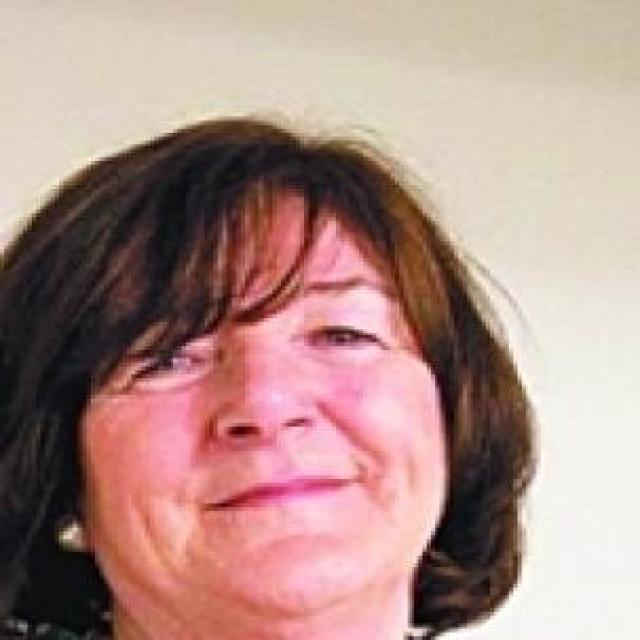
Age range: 65+